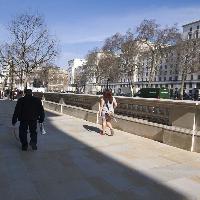
Weather: sun or clear